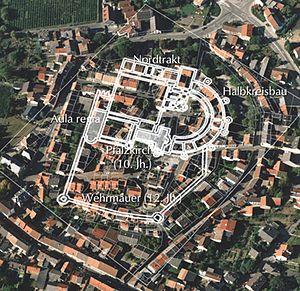
Le palais impérial d'Ingelheim est un palais royal de la seconde moitié du VIIIᵉ siècle, qui a servi de résidence temporaire aux souverains germaniques jusqu'au XIᵉ siècle. Ce complexe palatal se trouve dans Nieder-Ingelheim, 15 km à l'ouest de Mayence, sur la parcelle Im Saal, sur un coteau surplombant la plaine du Rhin.